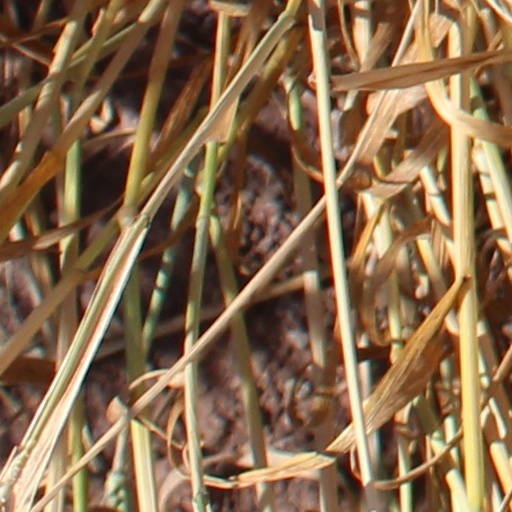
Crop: wheat